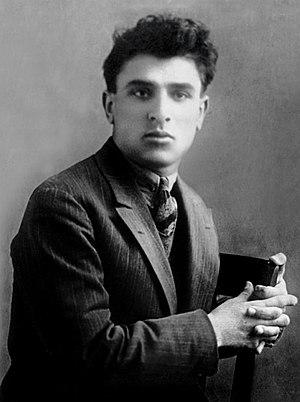
Mikayil Mushfig, né à Bakou le 5 juin 1908 et mort dans la même ville le 6 janvier 1938, est un poète azerbaïdjanais des années 1930.